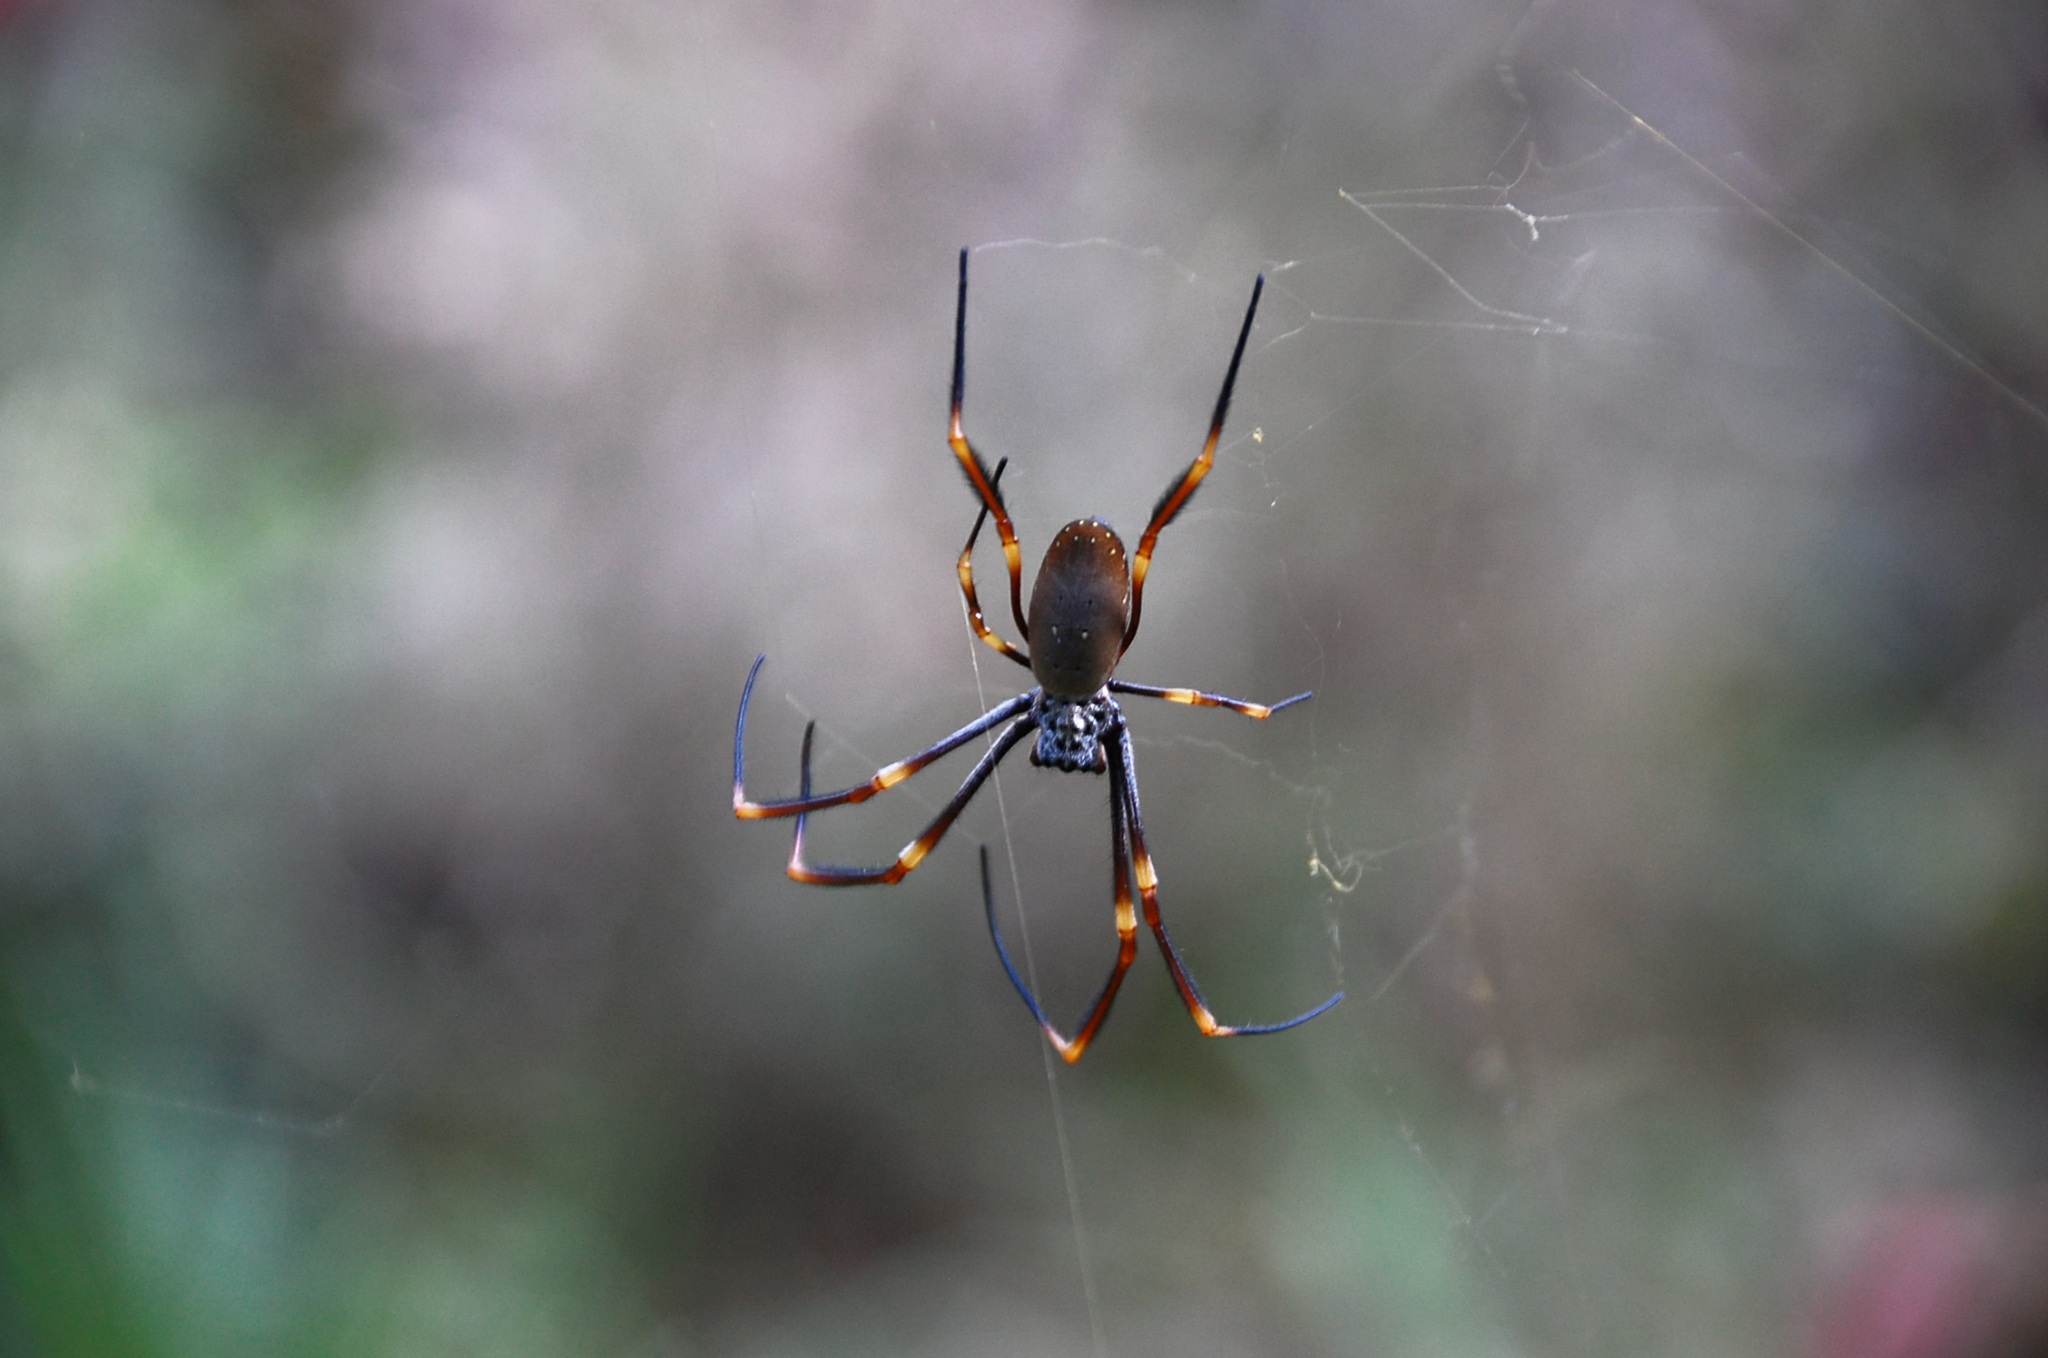
nature, photography, close, fauna, invertebrate, spider web, close up, spider, arachnid, creepy, argiope, macro photography, arthropod, european garden spider, araneus, nephila, orb weaver spider, yellow garden spider, arachnophobisch, wheel spider